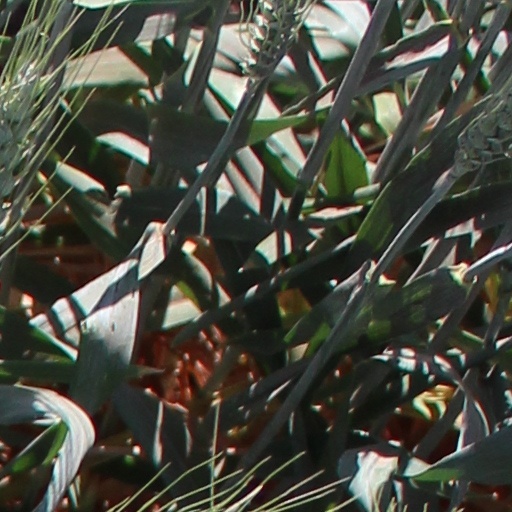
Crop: wheat